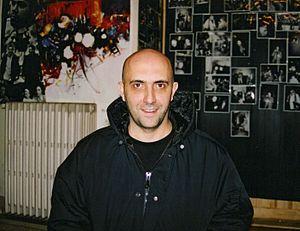
Le réalisateur Gaspar Noé
Gaspar Noé, né le 27 décembre 1963 à Buenos Aires en Argentine, est un scénariste, producteur et réalisateur argentin vivant en France depuis l'âge de 12 ans.